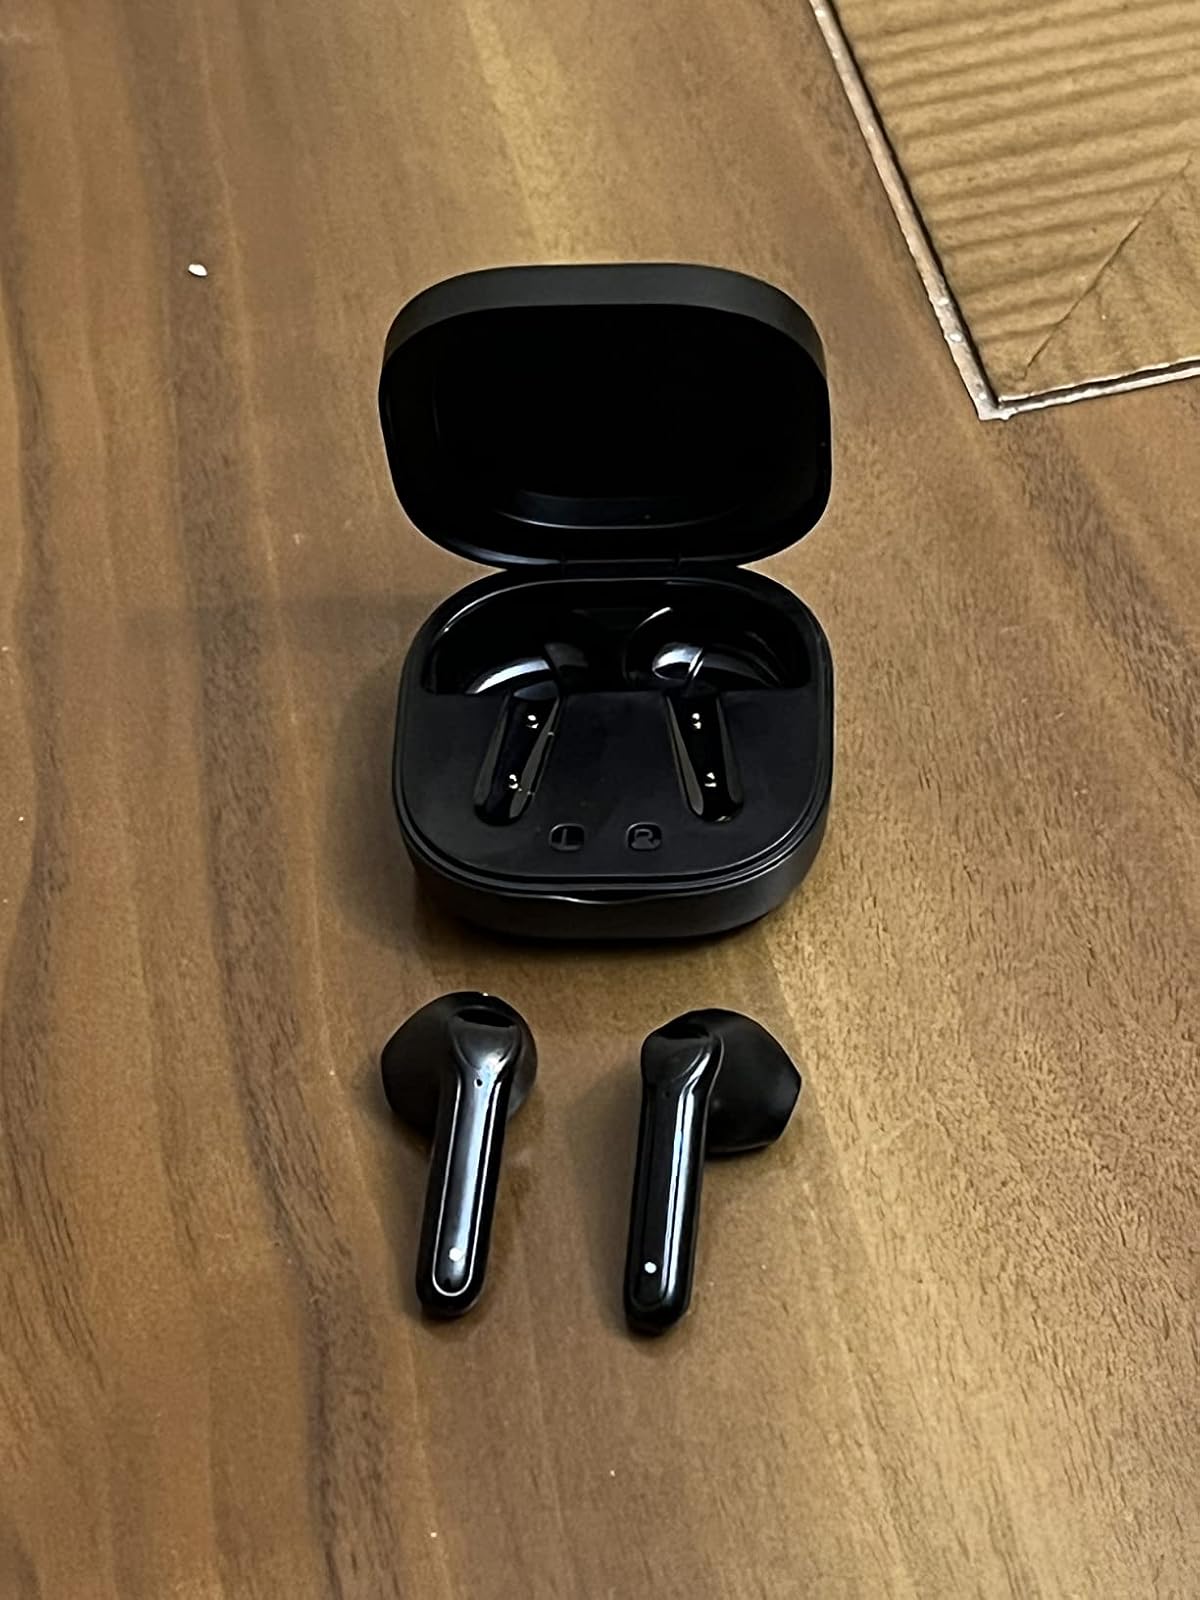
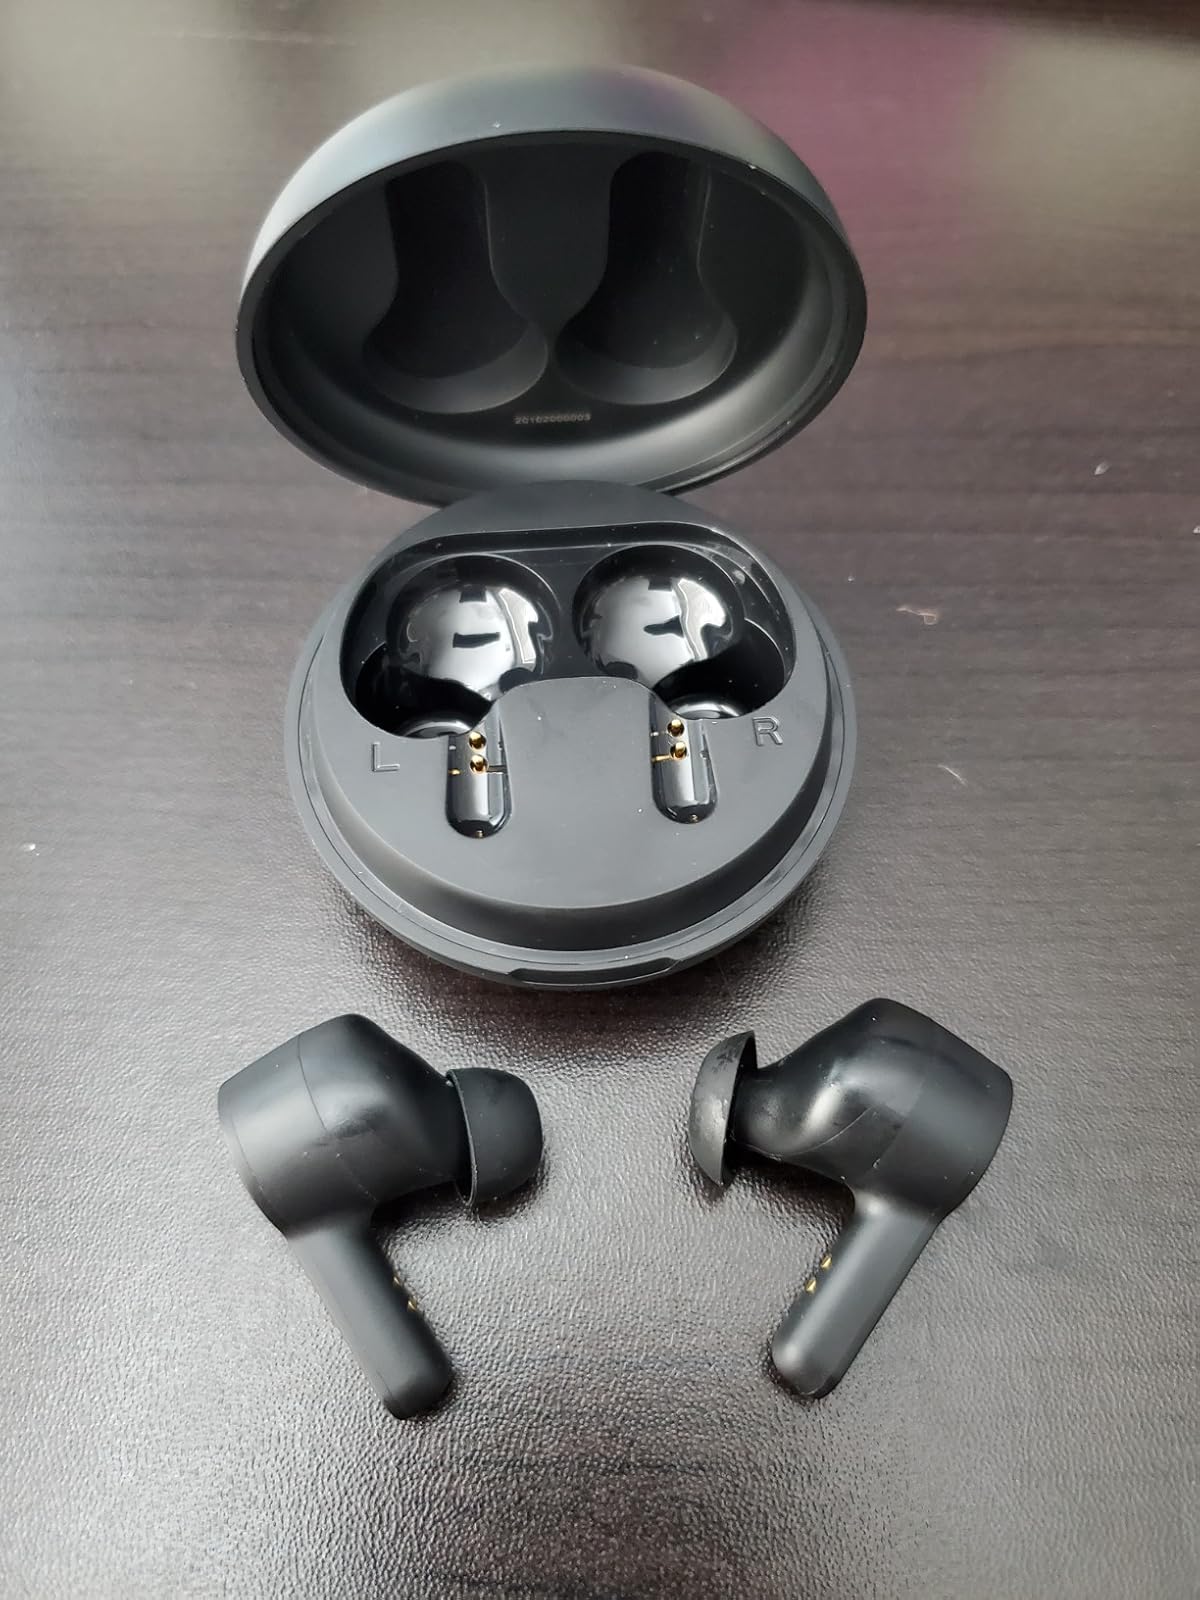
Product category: earbuds
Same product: no